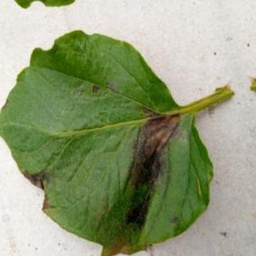
Etiqueta: Late Blight